Michèle Morgan

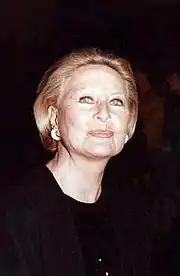
Morgan in 1995

After the war, Morgan returned to France and quickly resumed her career with the film "La Symphonie Pastorale" (1946) directed by Jean Delannoy, which earned her the Best Actress award at the Cannes Film Festival. Her other films from this period include; Carol Reed's "The Fallen Idol" (1948), "Fabiola" (1949), "The Proud and the Beautiful" (1953) by Yves Allégret, "Les Grandes Manœuvres" (1955) by René Clair and "Marie-Antoinette reine de France" (1956). She continued working in films throughout the 1960s, such as in "Lost Command" (1966), a version of "Les Centurions". In the 1970s, she virtually retired from her acting career, then made only occasional appearances in film, television and theatre.